Angelina and Neches River Railroad

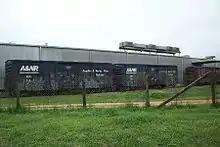
Two Angelina & Neches River Railroad boxcars are seen on a siding near Childersburg, Alabama.

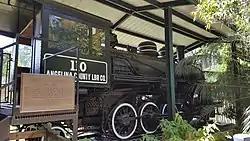
Angelina County Lumber Company Engine #110. Located at the Ellen Trout Zoo in Lufkin, Texas.

The Angelina and Neches River Railroad (Angelina & Neches River Railroad) is a short-line railroad headquartered in Lufkin, Texas.